Panama State

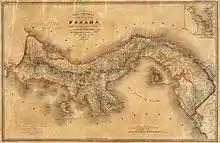
Panama State (1865 map by Agostino Codazzi)

The Panama State, officially known as the Federal State of Panama from 1855 to 1863, and as the Sovereign State of Panama from 1863 until 1886 when it was dissolved, was established as one of the states of the Republic of New Granada, and later part of the Granadine Confederation, and the United States of Colombia. The state was established on 27 February 1855 and lasted until 1886 when it was replaced by the Department of Panama. In 1903, the territory of the Panama State achieved independence as the Republic of Panama.